Sports in Erie, Pennsylvania

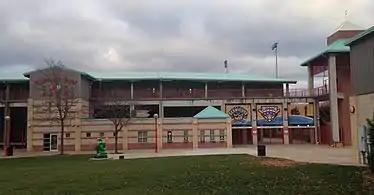
UPMC Park

The Erie SeaWolves play baseball in the Eastern League, affiliated with the Detroit Tigers. They play at UPMC Park.